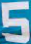
Number: 5